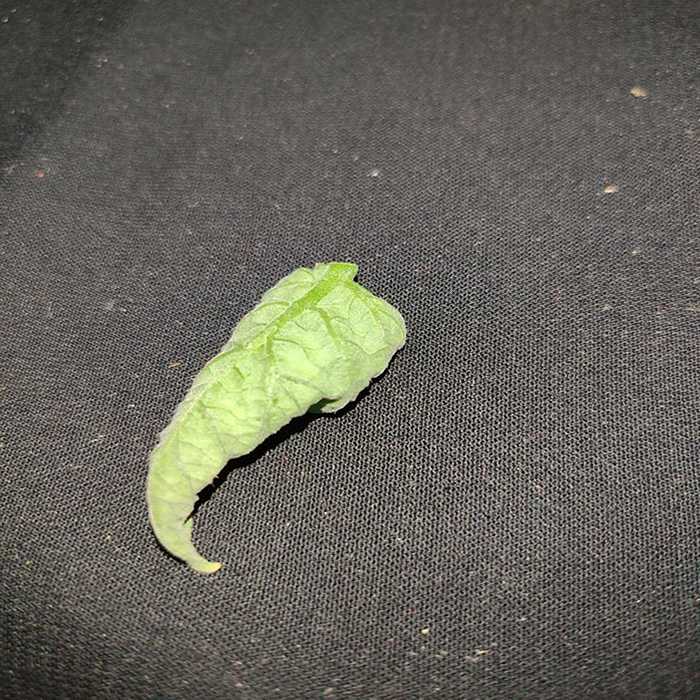
Plant: Tomato
Label: Tomato leaf curl virus